Discovery and exploration of the Solar System

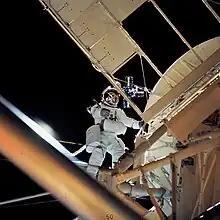
Owen Garriott on an Earth orbit EVA, 1973

In some instances, both human and robotic explorers have taken physical samples of the visited bodies and return them back to Earth. Other extraterrestrial materials came to Earth naturally, as meteorites, or became stuck to artificial satellites; they are specimens which also allows studying Solar System matter.